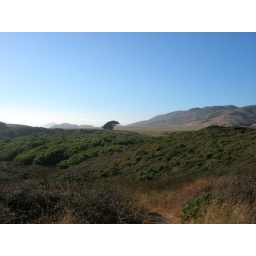
Apparently, our friend Sandor saw a mountain lion on a path near here